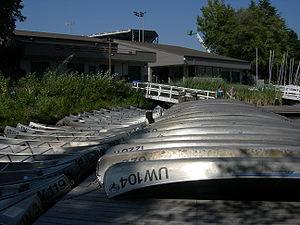
Le canoë, ou canoé, également appelé canot au Canada et canoë canadien en France, est un type de pirogue légère non pontée, mue à la pagaie simple, destiné à la navigation sur les rivières et les lacs. Il peut exceptionnellement être équipé de voile latine, lorsque le canoë est équipé de dérives latérales.